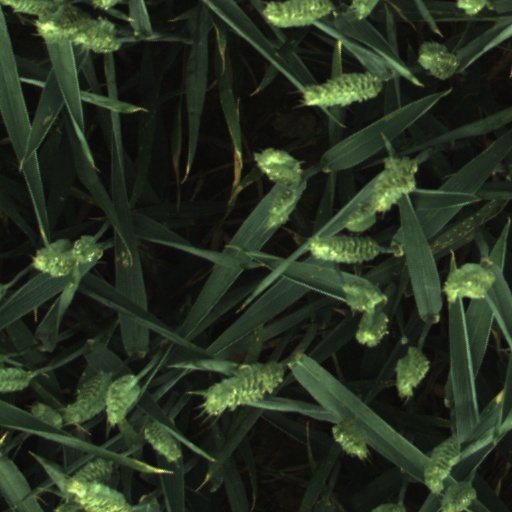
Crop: wheat